Lee Hyo-hee

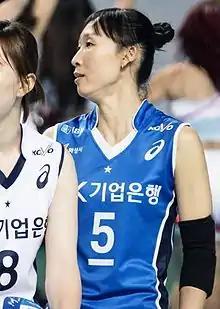

Lee Hyo-hee (born ) is a South Korean volleyball player. She was part of the South Korea national team and participated in the 2014 FIVB World Grand Prix. She has passed through four clubs in her 20 years professional volleyball career in Korea and achieved Korean V-League championship in each club (2005–06, 2008–09, 2013–14, 2017–18). On club level, she played for Korea Expressway Corporation since 2014. She was the oldest active player in Women Korean V-League in season 2018–19.